Peter McLeavey

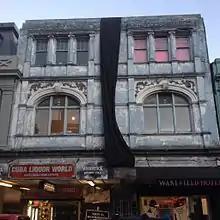
Peter McLeavey Gallery in mourning

Jeremy Diggle, Professor of Fine Arts at Massey University, called McLeavey "the most important commercial gallerist New Zealand has ever had, effectively the pre-eminent publisher of modern New Zealand art in the past 50 years". His eponymous gallery is the longest-lived in New Zealand.